Theriognathus

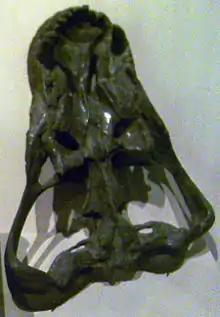
"T. microps" skull at the Museum für Naturkunde, Berlin

The anterodorsal-most tip of the premaxilla forms a rostral process, which overhangs the incisors, like in most eutherocephalians. The external nares are relatively large and face anterolaterally. The rostrum is relatively long and about as high as it is broad. A constriction of the snout exists directly behind the caniniforms, causing the snout to look relatively narrow. The posterior region of the maxillary facial plate is folded inward onto the palatal region, like in most non-akidnognathid whaitsioids. The suborbital bar is deep and slightly expanded. It extends from the jugal onto the posterior end of the maxillary facial plate, creating orbital convergence and appearing more triangular than circular in dorsal view. The orbit is positioned relatively high in the skull. There is a postorbital process on the jugal. The zygomatic arch is very slender. The parietal borders the temporal fenestra dorsally and is expanded posteriorly on the midline of the parietal foramen. The parietal crest is usually quite long., another trait shared with non-akidnognathid whaitsioids. The quadrate and quadratojugal are reduced in height, and situated in the depression on the anterior face of the squamosal. There is no nasal-lacrimal contact and no prefrontal-postorbital contact in adults.